Crimsix

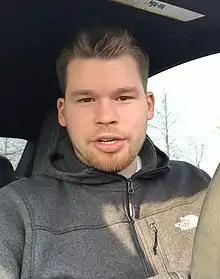
Porter in 2016

Ian Porter, better known as Crimsix, is an American racing driver and former professional "Call of Duty" player. As an esports competitor he has represented multiple organizations in multiple game titles, most notably representing Optic Gaming and Complexity in Call of Duty.